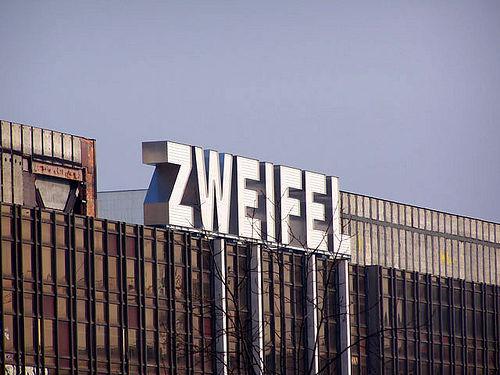
Weather: cloudy or overcast